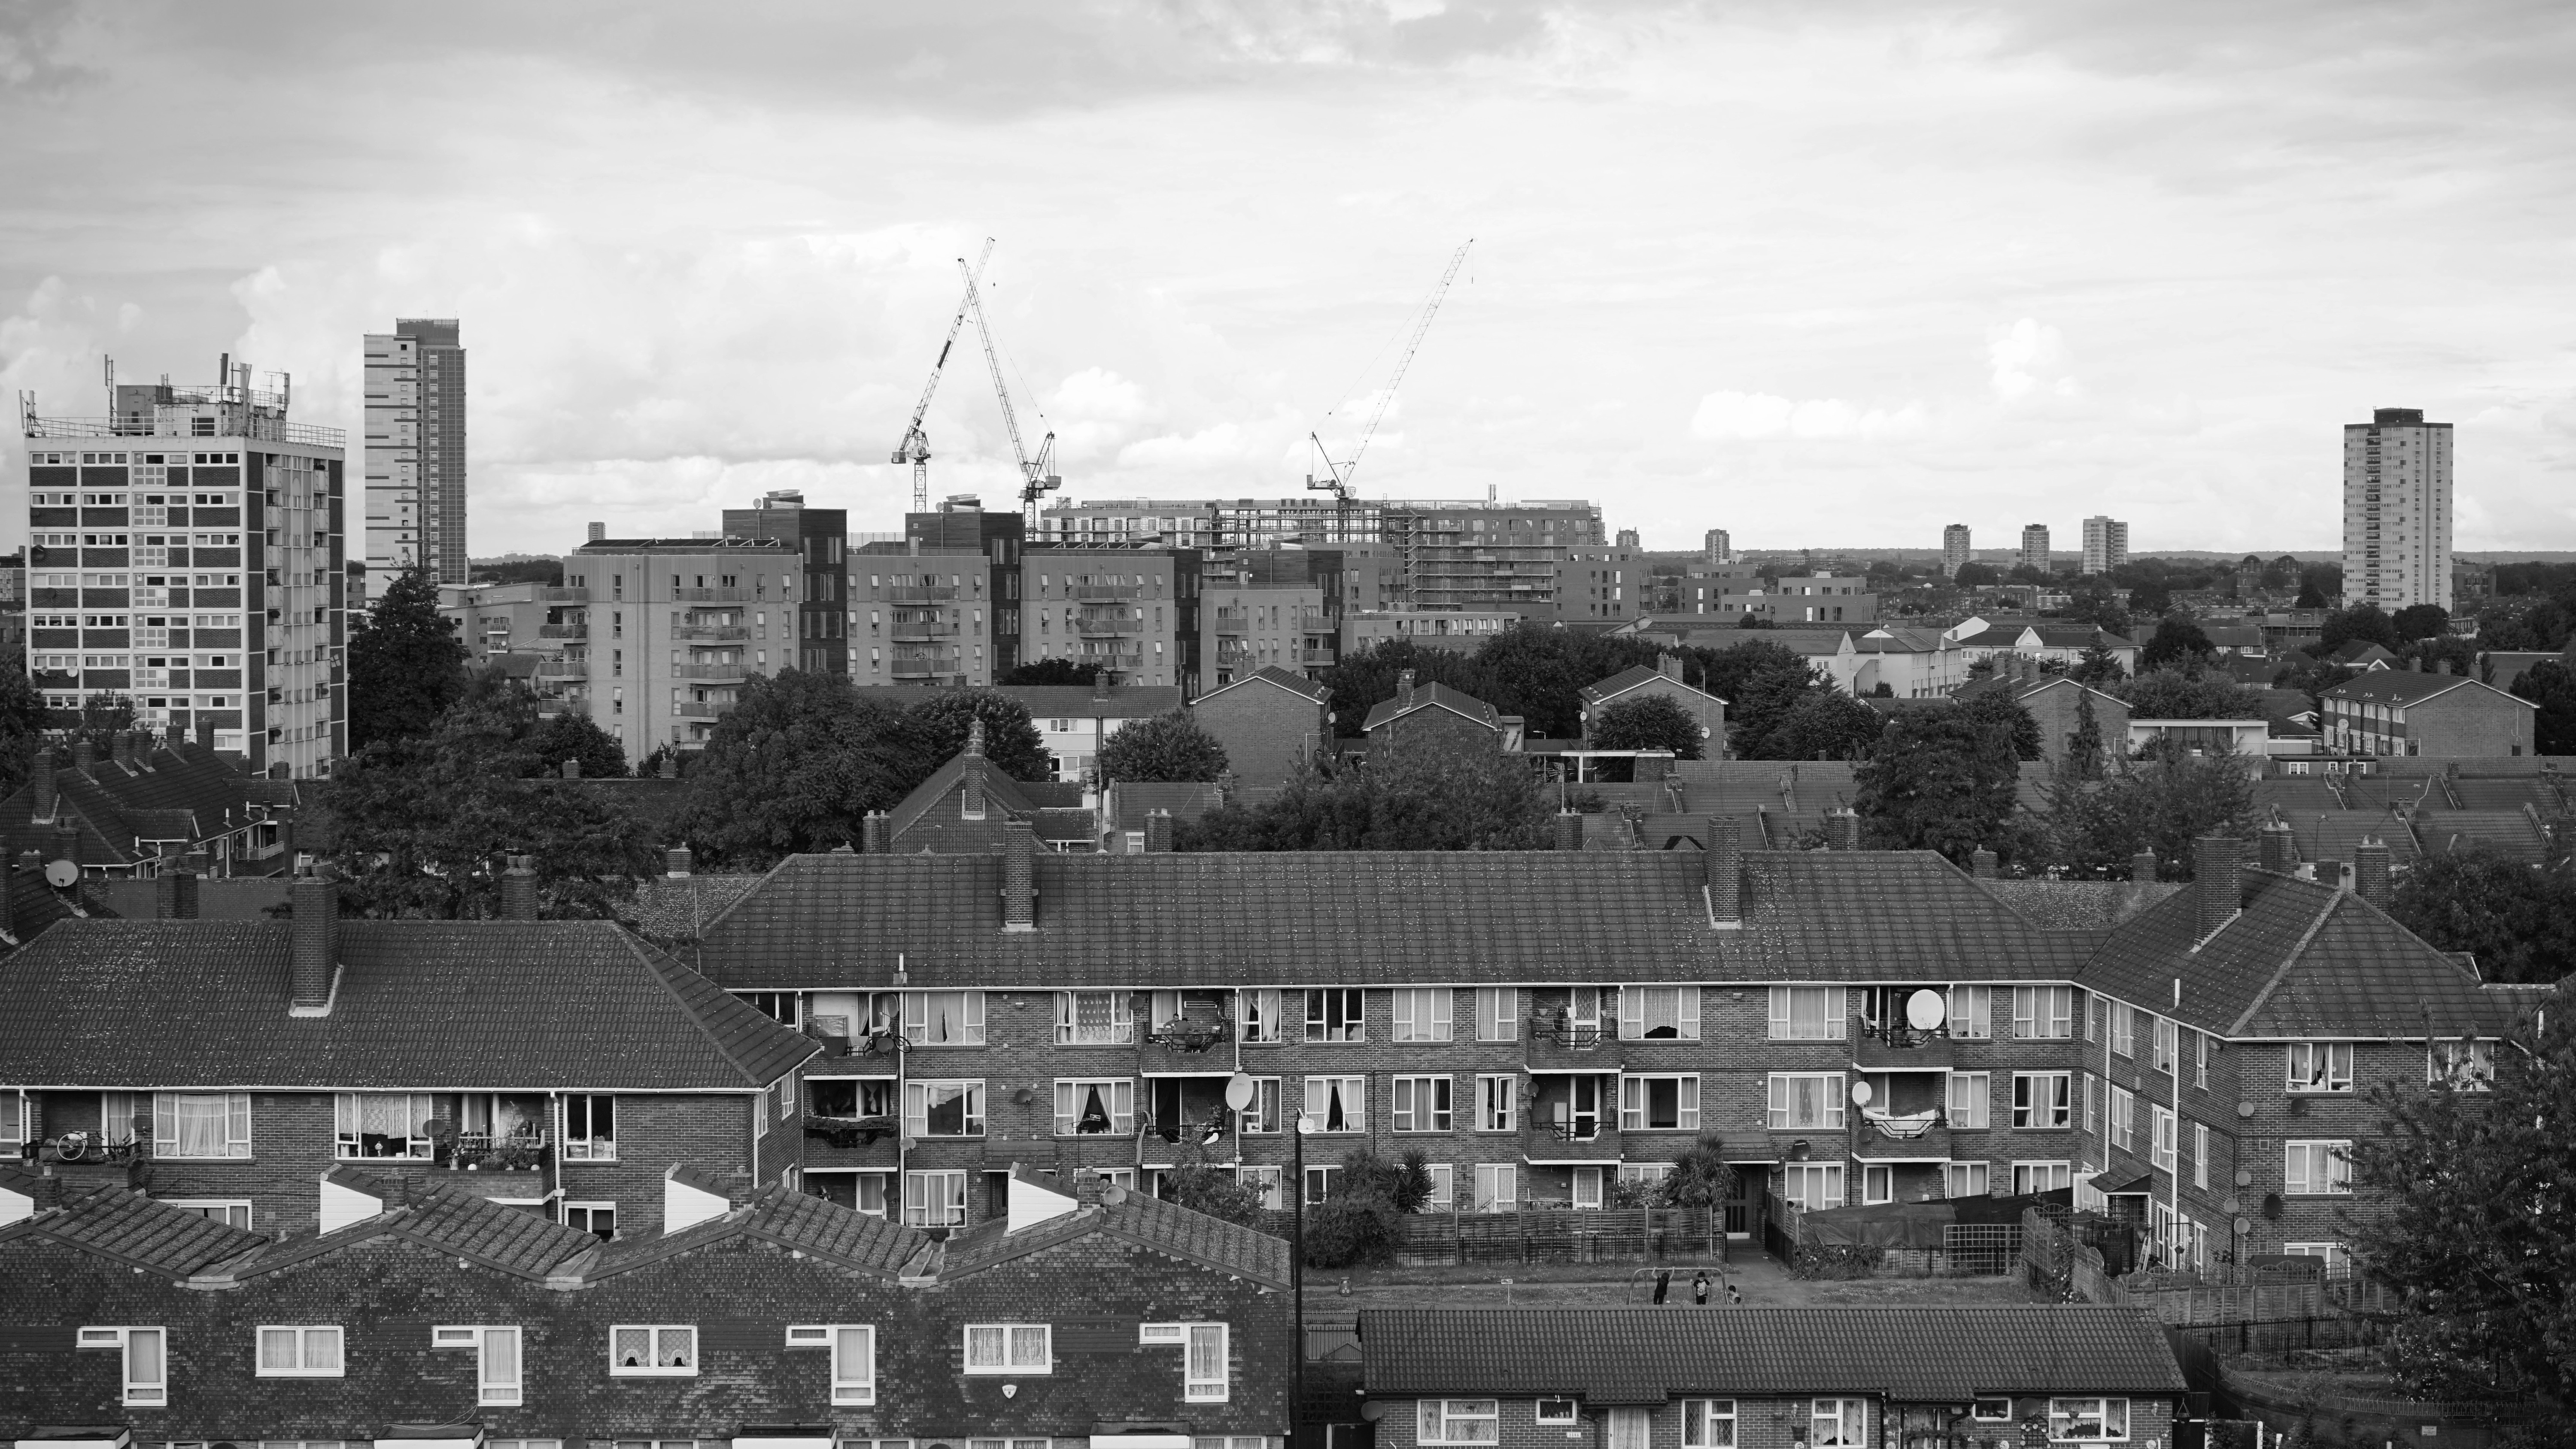
landscape, black and white, architecture, sky, road, skyline, street, photography, house, town, building, old, city, home, skyscraper, urban, cityscape, panorama, downtown, suburb, construction, community, property, exterior, monochrome, aerial, tower block, housing, england, london, district, estate, metropolis, 1960s, neighbourhood, aerial photography, sony a7, urban area, monochrome photography, residential area, human settlement, metropolitan area